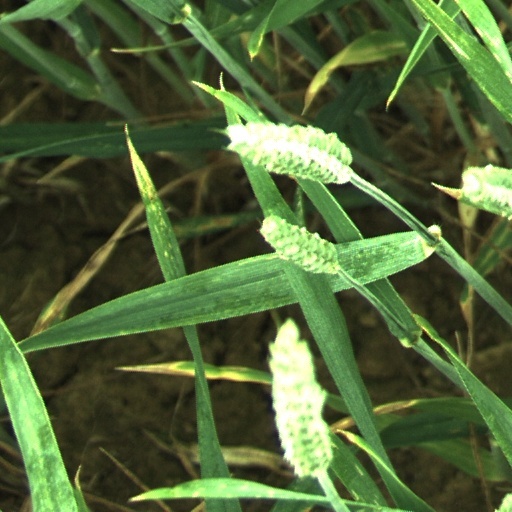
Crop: wheat